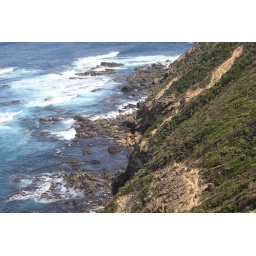
183_6548 rocks below lighthouse